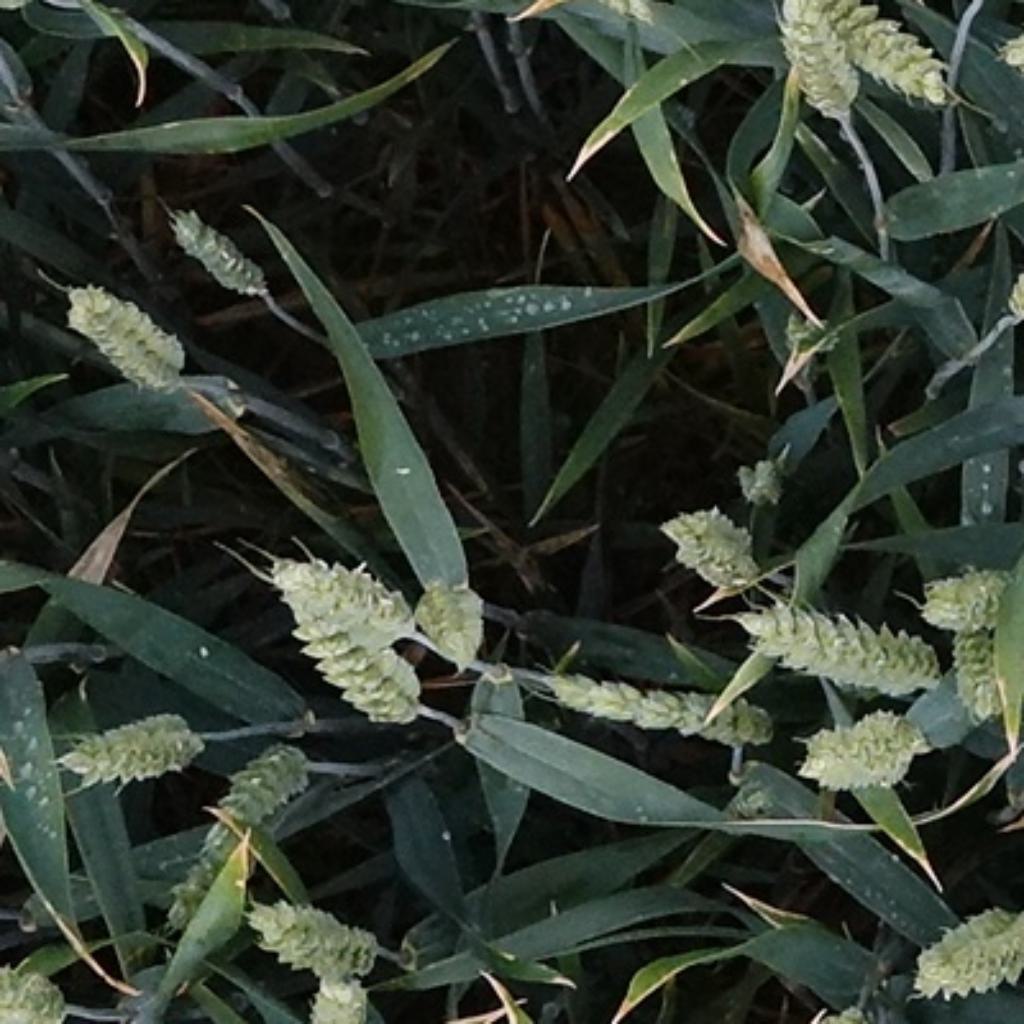
Country: France
Location: Toulouse
Wheat development stage: Filling - Ripening